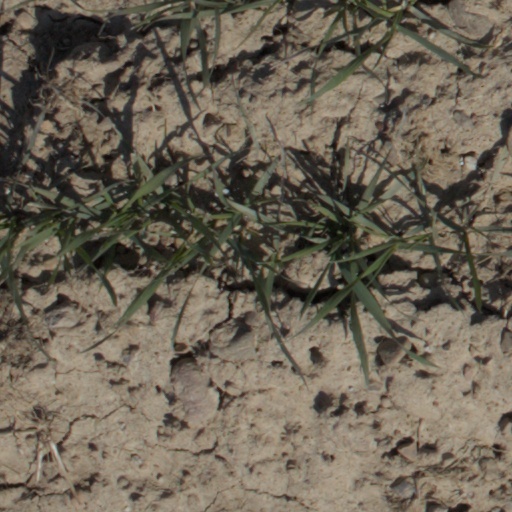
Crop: wheat